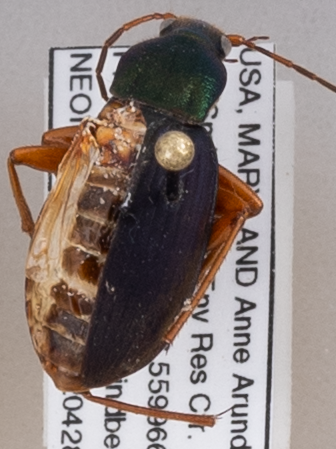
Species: Chlaenius aestivus
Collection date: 2022-04-28 04:00:00
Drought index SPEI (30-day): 0.86
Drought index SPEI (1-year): -0.46
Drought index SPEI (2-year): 1.19